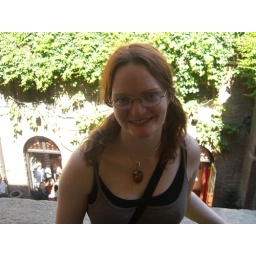
On the balcony of Juliet's house in Verona